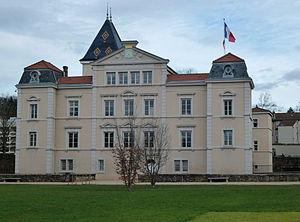
Façade occidentale du château d'Ombreval à Neuville-sur-Saône dans le Rhône
Le Franc-Lyonnais était un ancien pays du comté de Savoie puis du Royaume de France sous l'Ancien Régime. Il est situé au nord de Lyon.
La maison de Neufville de Villeroy est une famille de la noblesse française originaire de Lorraine. Elle est issue d'un secrétaire des finances anoblie par Louis XII au XVIᵉ siècle. Elle a été élevée au titre ducal en 1651. Elle est éteinte de nos jours.
Le château d’Ombreval est situé sur la commune de Neuville-sur-Saône, au centre du bourg, dans la métropole de Lyon.